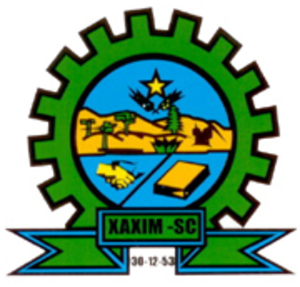
Blason de la municipalité de Xaxim, Santa Catarina - Brésil
Xaxim est une ville brésilienne de l'ouest de l'État de Santa Catarina.